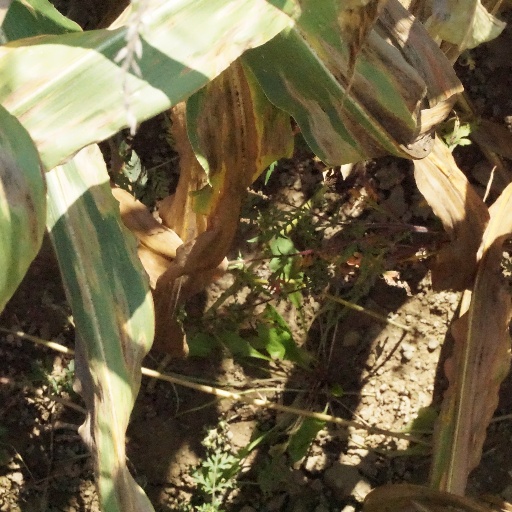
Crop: maize; corn